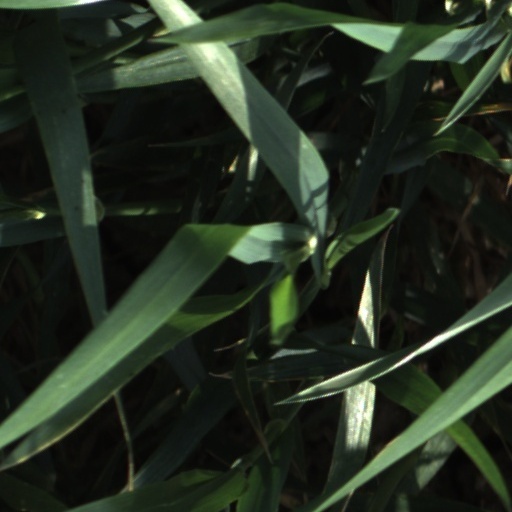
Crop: wheat